Supertalk Mississippi

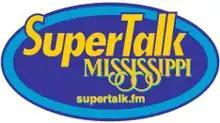
Previous logo

Telesouth began to divest college sports broadcast franchises from 2011, and to purchase music radio stations. The franchise agreement with Ole Miss had been renewed in 2007 guaranteeing a minimum fee of $27 million over ten years and substantial investment by the broadcaster in facilities at Vaught–Hemingway Stadium, including a $6 million jumbotron. The agreement was taken over by Learfield in 2012. The franchise fee, payable by Telesouth to the University of Mississippi, for its final year of Ole Miss Rebels football was $3 million.